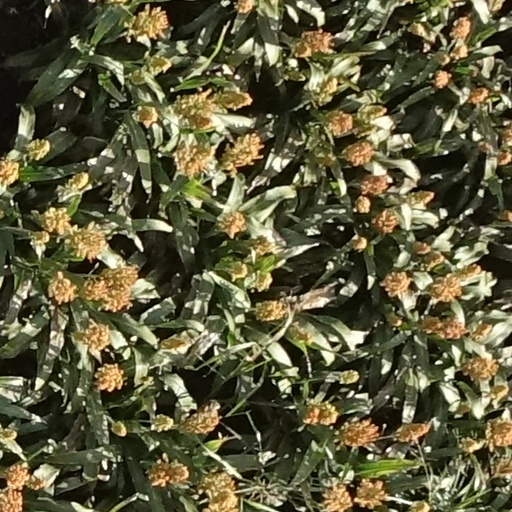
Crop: sorghum